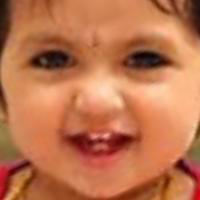
Age group: age 01-10